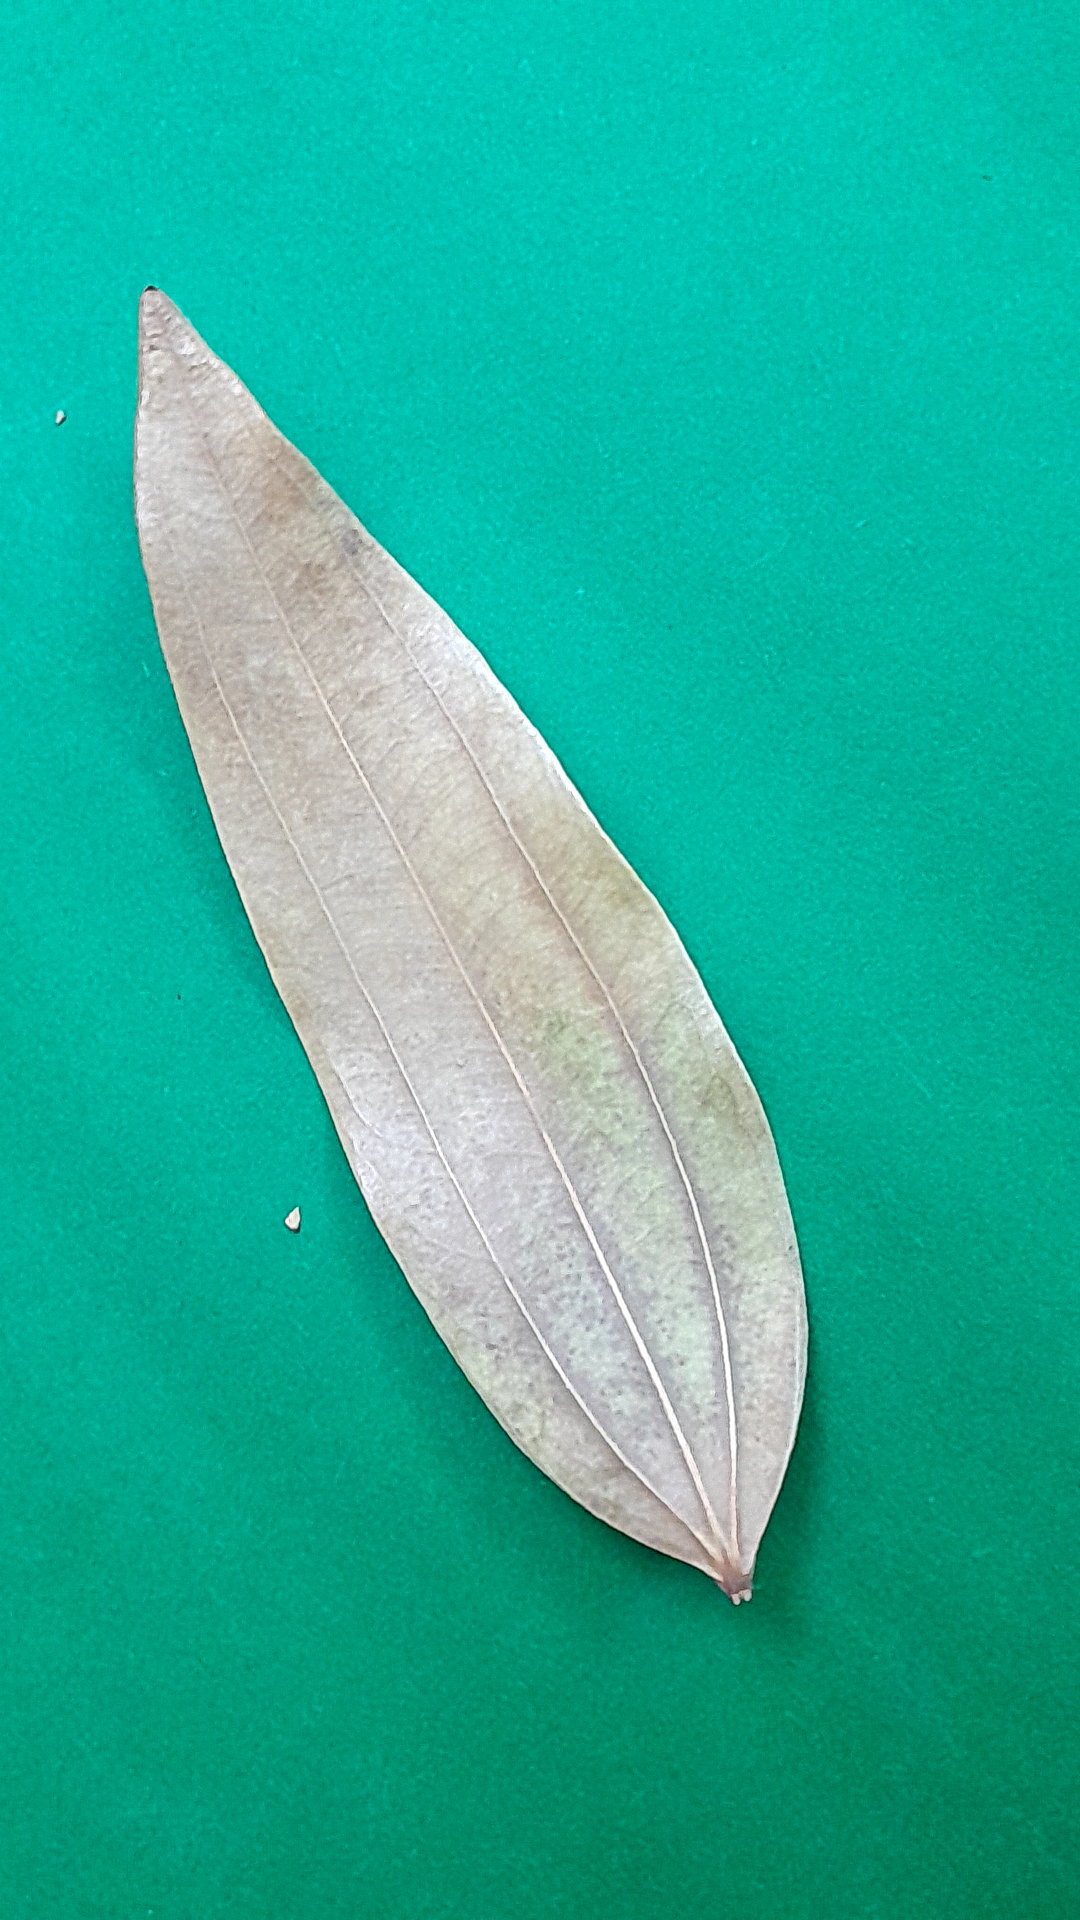
Label: Dry Leaf